Mizan (Dogu'a Tembien)

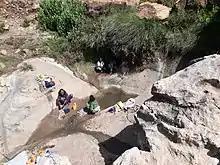
Washing clothes at the spring in Santarfa

As there are no permanent rivers, springs are of the utmost importance for the local people. The main springs in the "tabia" are: